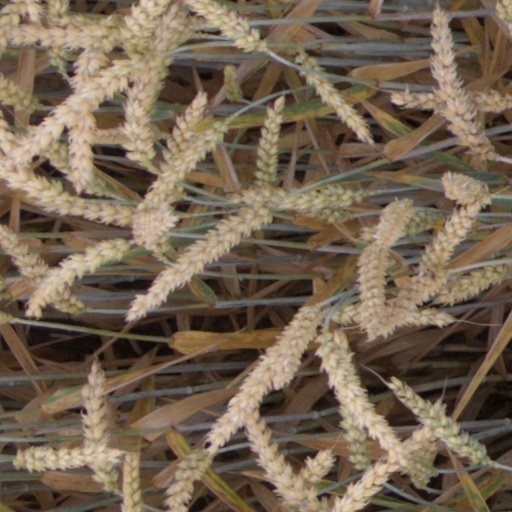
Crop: wheat